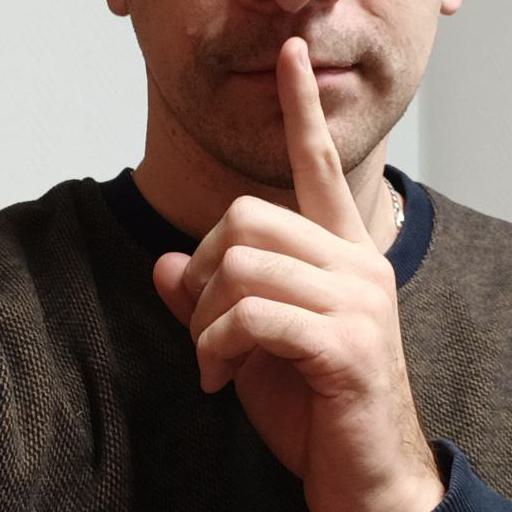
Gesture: mute